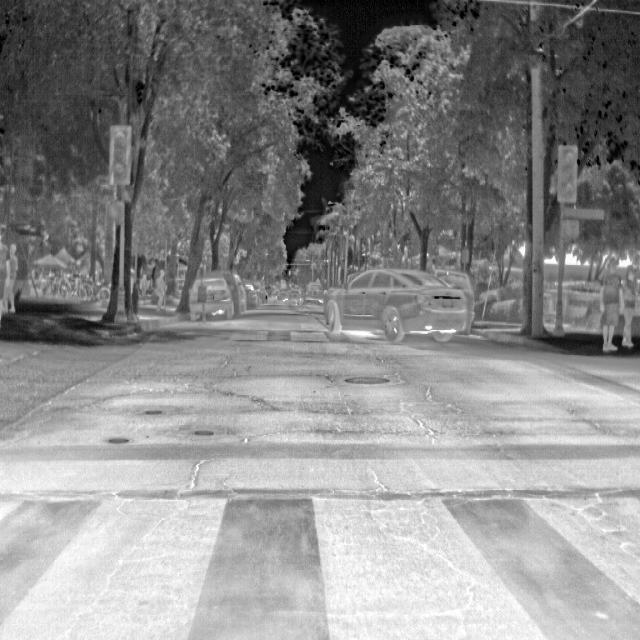
Detected objects:
label: person
label: person
label: person
label: person
label: person